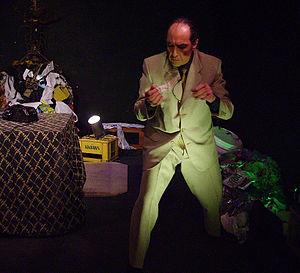
Carlos Rehermann est un romancier, dramaturge et architecte uruguayen.